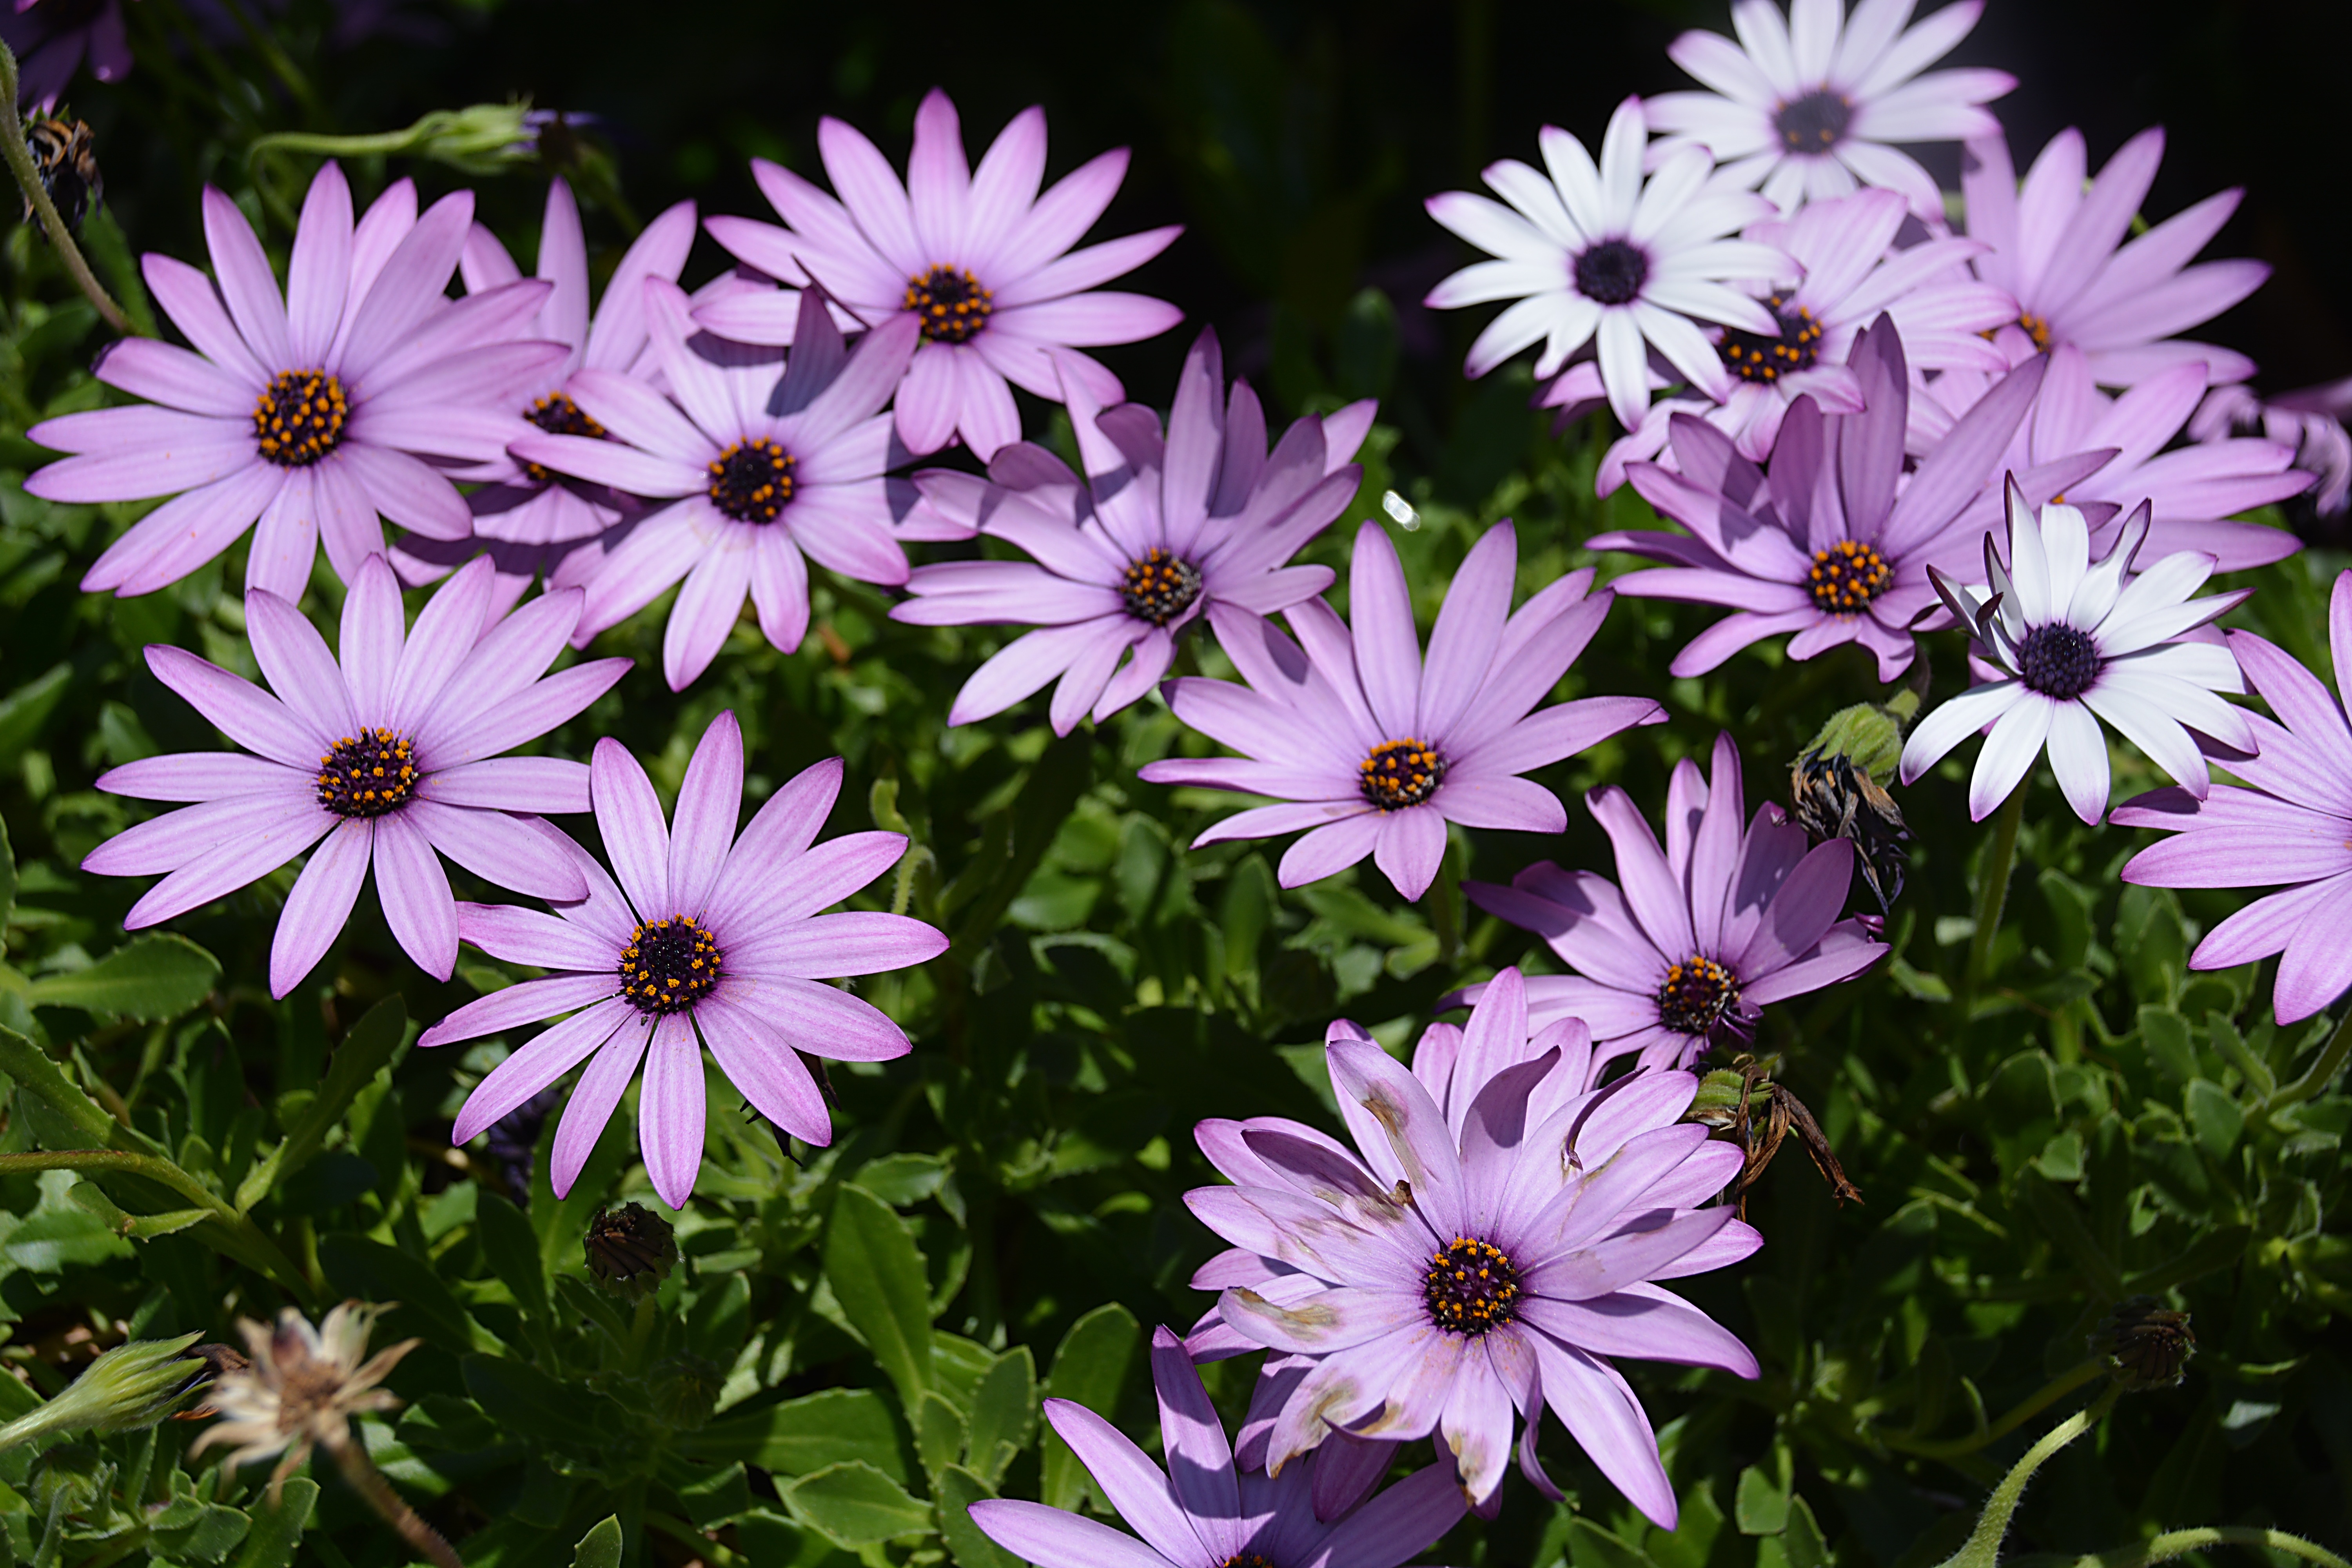
nature, plant, flower, petal, botany, garden, flora, flowers, aster, daisies, flowering, blossomed, flowering plant, daisy family, flower carpet, oxeye daisy, annual plant, land plant, marguerite daisy, garden cosmos